Lazzaro Opizio Pallavicino

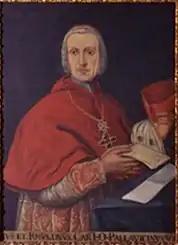

Lazzaro Opizio Pallavicini or Pallavicino (30 October 1719 – 23 February 1785) was an Italian Catholic cardinal and archbishop starting in 26 September 1766.